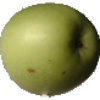
Label: Apple Granny Smith 1